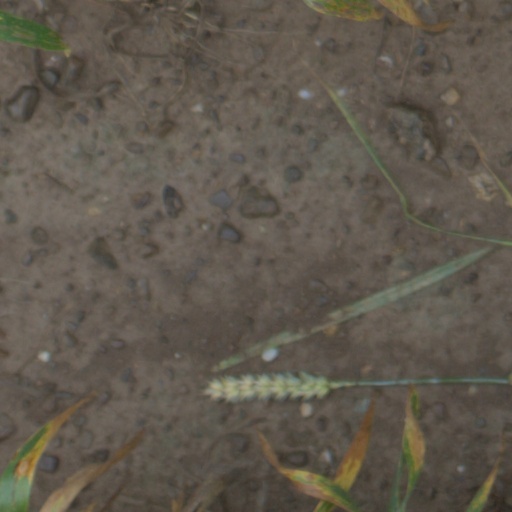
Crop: wheat